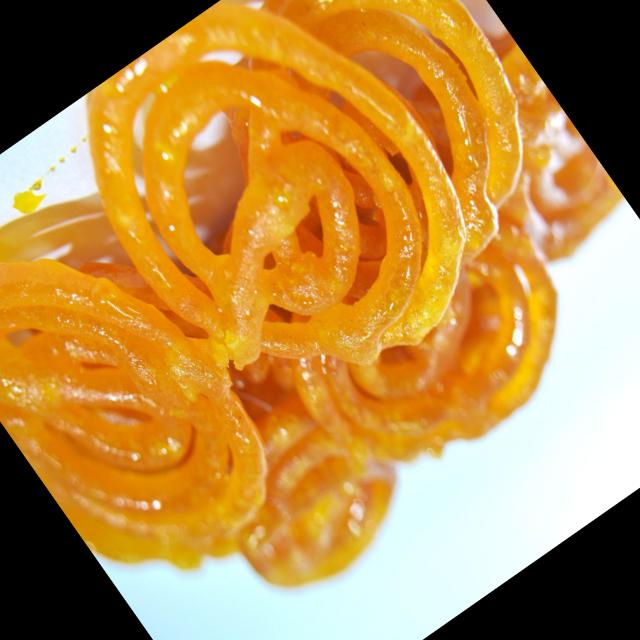
Dish: jalebi